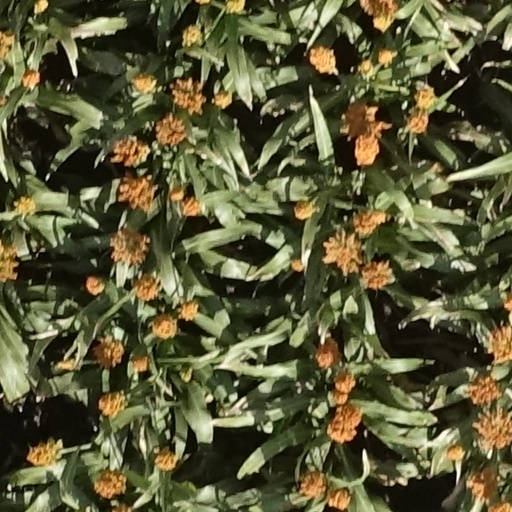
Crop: sorghum